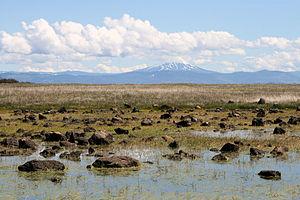
Upper et Lower Table Rocks sont deux mesas culminant à environ 630 mètres d'altitude dans la chaîne des Cascades, au nord du fleuve Rogue et de la ville de Medford, dans le Sud-Ouest de l'État de l'Oregon aux États-Unis. Leur partie supérieure tabulaire est formée par une ancienne coulée de lave andésitique érodée, vieille de sept millions d'années, surmontant des sédiments d'origine fluviale. Elles abritent quatre écosystèmes riches d'une variété naturelle de 70 espèces d'animaux et 340 espèces de plantes : une savane de chênes, un chaparral, une forêt mixte et, au sommet, des prairies à monticules et mares printanières.